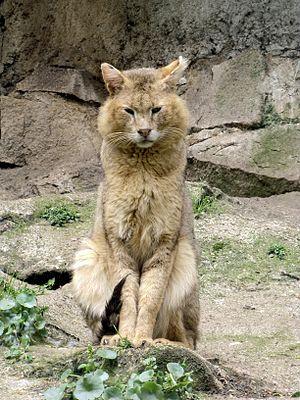
Un chat des marais (Felis chaus) au zoo de Pont-Scroff.
Le Zoo de Pont-Scorff était un parc zoologique français situé à Pont-Scorff, en Bretagne. Fondé par Pierre et Maguy Thomas en 1973, le zoo a ensuite été vendu en 2017 à Sauveur Ferrara, avant de fermer ses portes en décembre 2019 après la signature d'un compromis de vente avec Rewild, une coalition d'associations anti-captivité qui souhaite transformer le site en un centre de réhabilitation pour la faune sauvage.
Le Chaus, appelé aussi chat des marais ou chat de jungle, est une espèce de félin qui vit en Égypte, dans le Caucase, en Asie centrale, en Inde et en Asie du sud-est.